List of Brisbane Roar FC players (25–99 appearances)

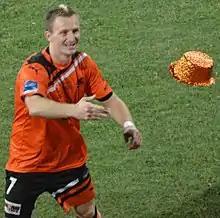
Besart Berisha is Brisbane Roar's all-time top goalscorer with 50 goals from 2011 to 2014.

Brisbane Roar Football Club, an association football club based in Milton, Brisbane, founded in 2005 as Queensland Roar. They became the first Queensland member admitted into the A-League Men in 2005 after a break off with other associated club Queensland Lions. The club's first team have competed in numerous nationally and internationally organised competitions, and all players who have played between 25 and 99 such matches, either as a member of the starting eleven or as a substitute, are listed below.